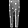
Label: Trouser